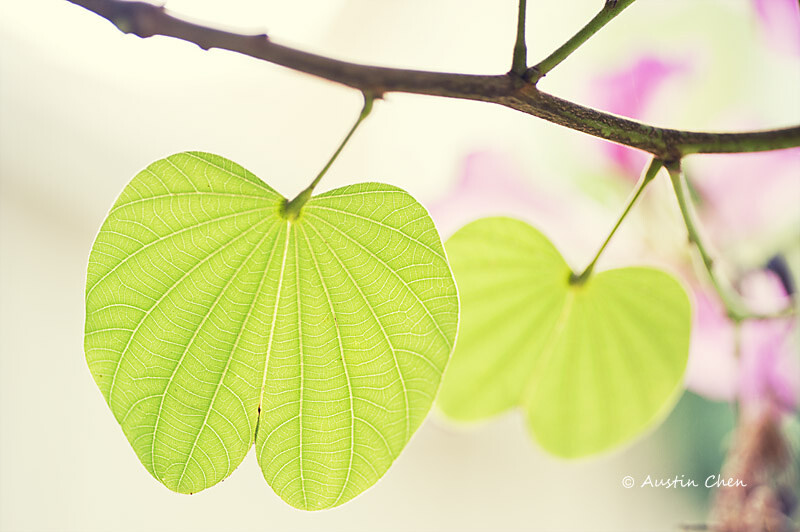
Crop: apple
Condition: healthy